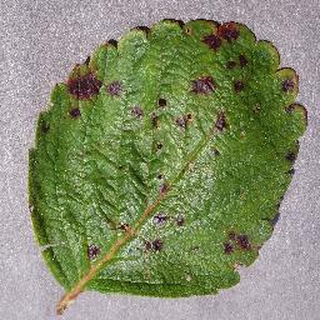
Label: strawberry_leaf_scorch